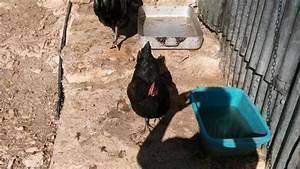
chicken